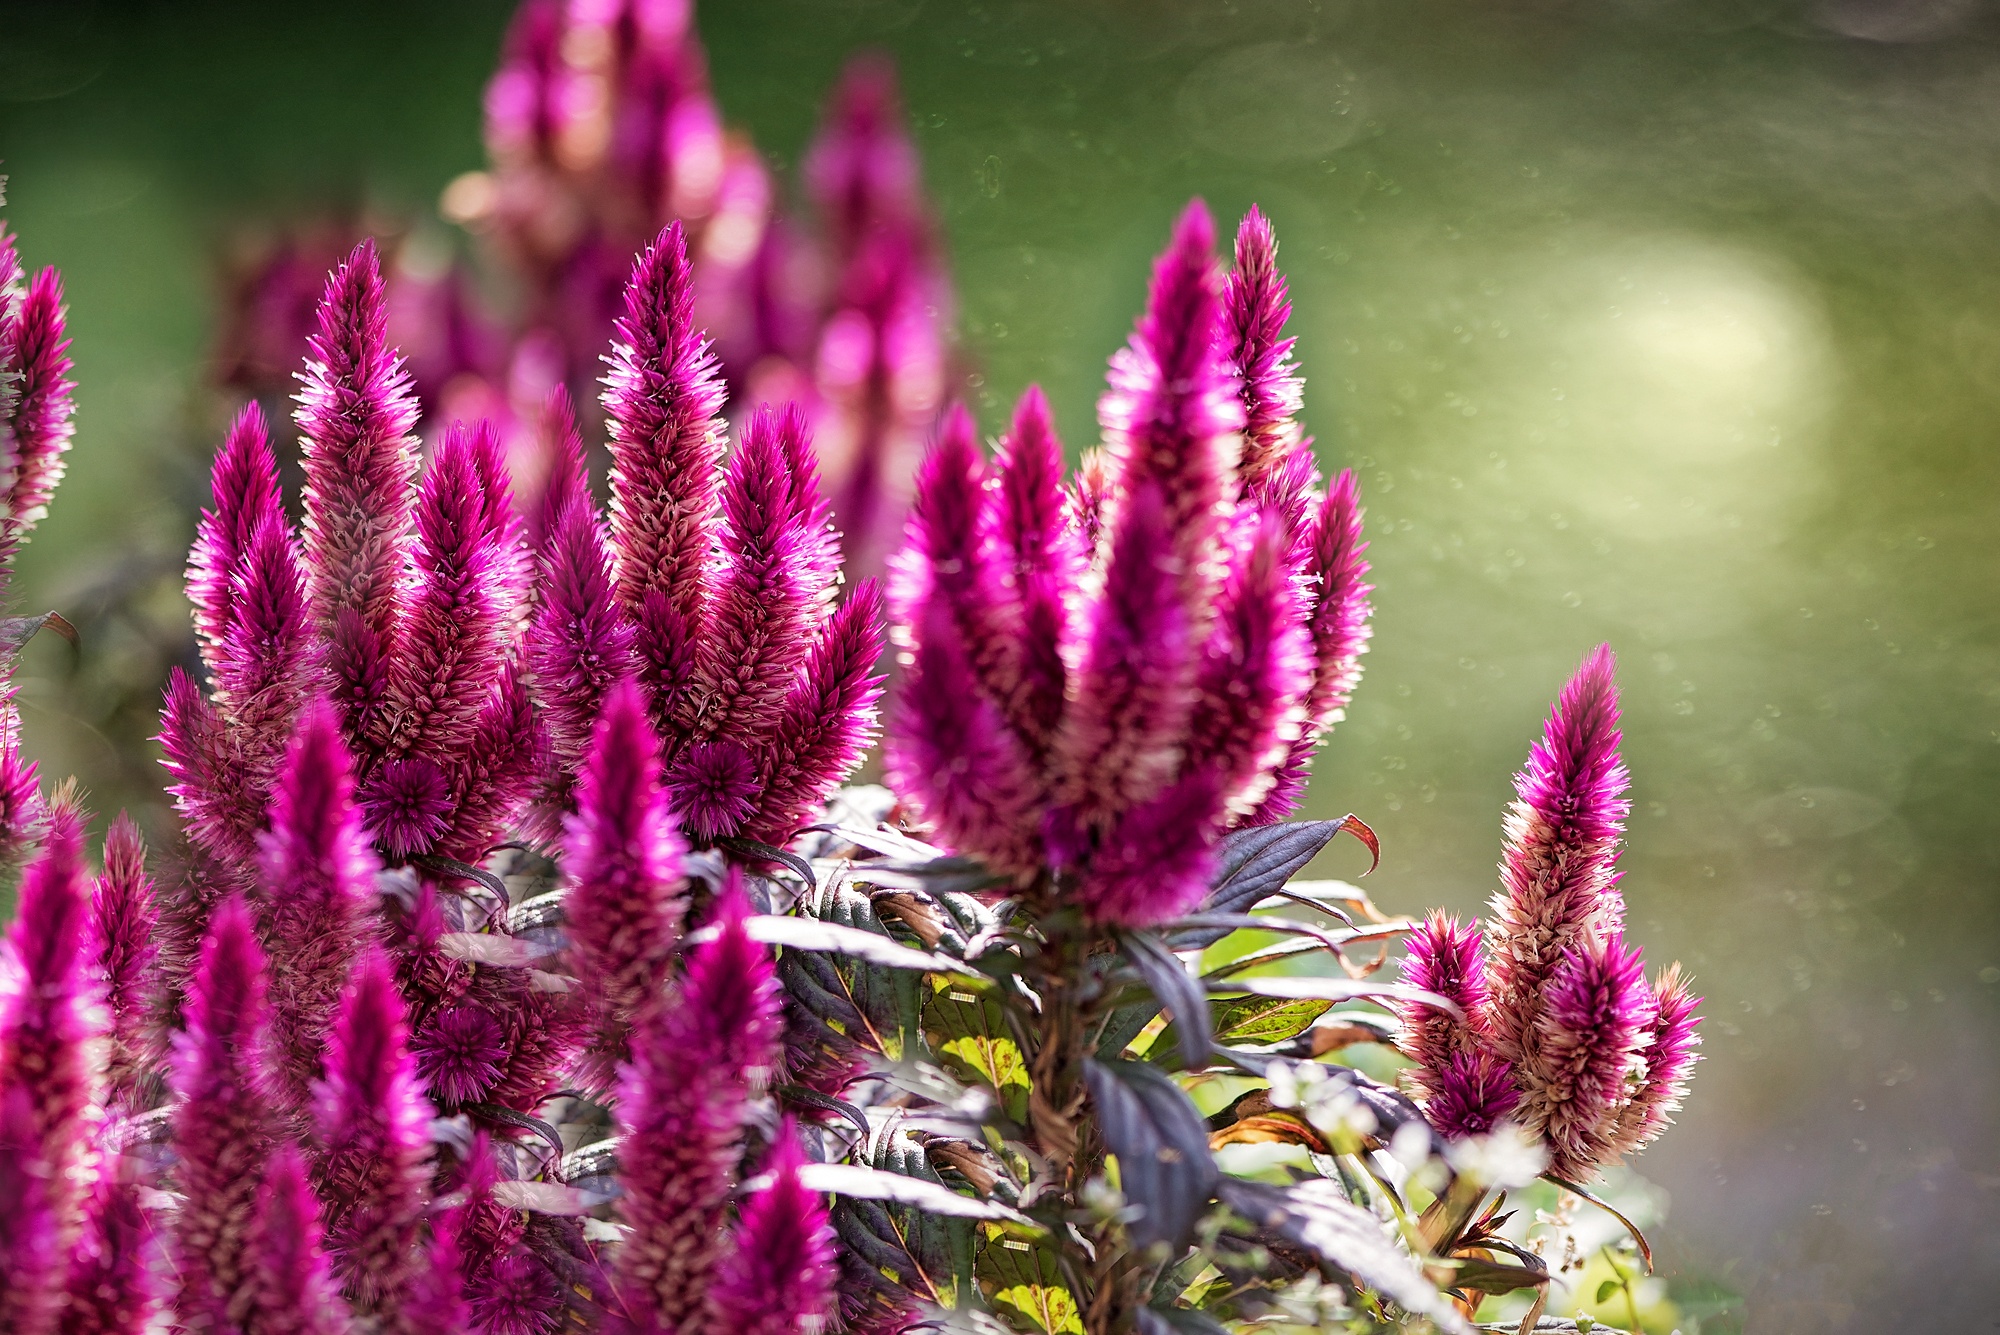
nature, grass, blossom, plant, leaf, flower, red, botany, close, flora, wildflower, close up, cockscomb, macro photography, flowering plant, wine red, celosia argentea, celosie, amaranthaceae amaranthaceae, grass family, land plant